Submarine X-1

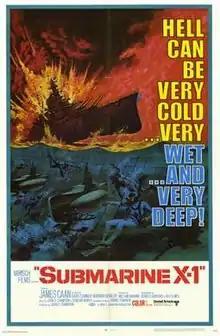
Original film poster

Submarine X-1 is a 1968 British war film loosely based on the Operation Source attack on the German battleship "Tirpitz" in 1943. In the film, James Caan stars as Lt. Commander Richard Bolton, a Canadian, who must lead a group of midget submarines in an attack on a German battleship.